Alexandre Bigot

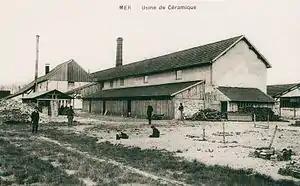
Bigot's ceramics factory in Mer, France, southwest of Paris, ca. 1910

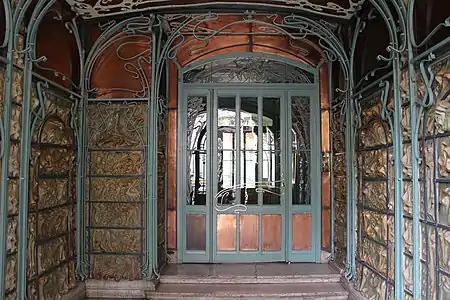
Breezeway of the Castel Beranger in Paris, with wall plates by Bigot (1898)

In 1894, Bigot presented his pieces for the first time at the Salon of the Société nationale des Beaux-Arts. The ceramics used a simple form ornamented with matte enamel using shades of yellow, green, and brown, often with the effect of crystallization. In 1895, he participated in the inaugural exposition of Siegfried Bing's La Maison de l'Art Nouveau, which gave its name to the style.